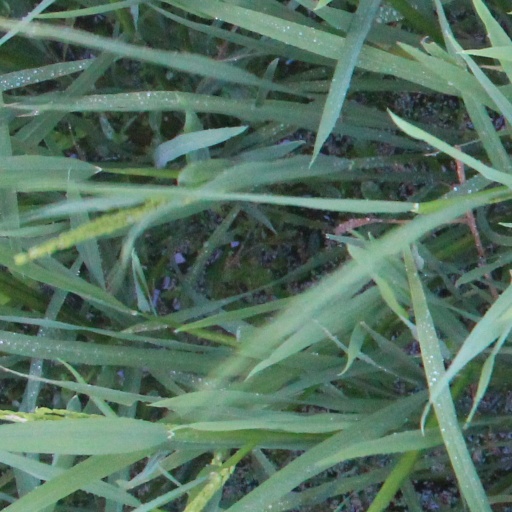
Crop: rice